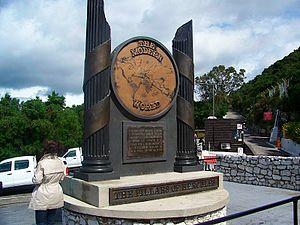
Atlas est un des Titans hésiodiques du mythe fondateur de la mythologie grecque et de la Grèce antique, père des Pléiades, des Hyades, des Hespérides et de Calypso. À la suite de sa défaite dans la guerre des Titans contre les dieux de l'Olympe et Zeus pour régner sur le monde, ce dernier le condamne à porter le monde pour l'éternité sur ses épaules. Il est pétrifié par Persée avec la tête de Méduse et métamorphosé en chaîne de montagnes Atlas d'Afrique du Nord.